2nd Commando Battalion (Belgium)

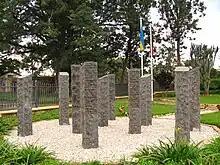
Memorial for the dead Belgian UNAMIR personnel in Kigali, Rwanda.

The murder of the 10 soldiers was the biggest single loss of Belgian personnel since the Second World War and provoked outrage in Belgium. On 19 April all Belgian personnel were evacuated from the country.